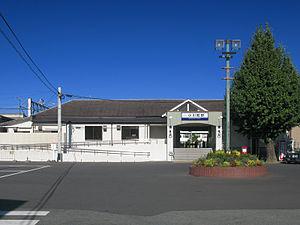
La gare d'Ogawamachi est une gare ferroviaire située à Ogawa, dans la préfecture de Saitama au Japon. La gare est exploitée par les compagnies JR East et Tōbu.